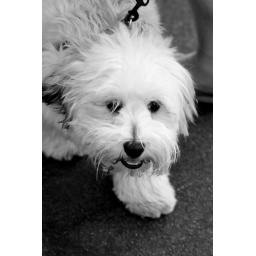
A small white dog walking around the Little Italy Festa. San Diego, California, USA